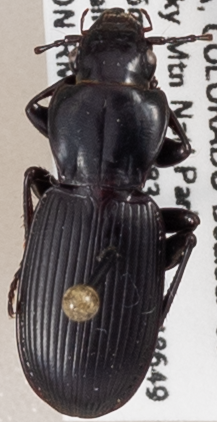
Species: Pterostichus protractus
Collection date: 2019-09-03
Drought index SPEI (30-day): -1.45
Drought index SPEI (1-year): -0.24
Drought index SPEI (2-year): -1.13